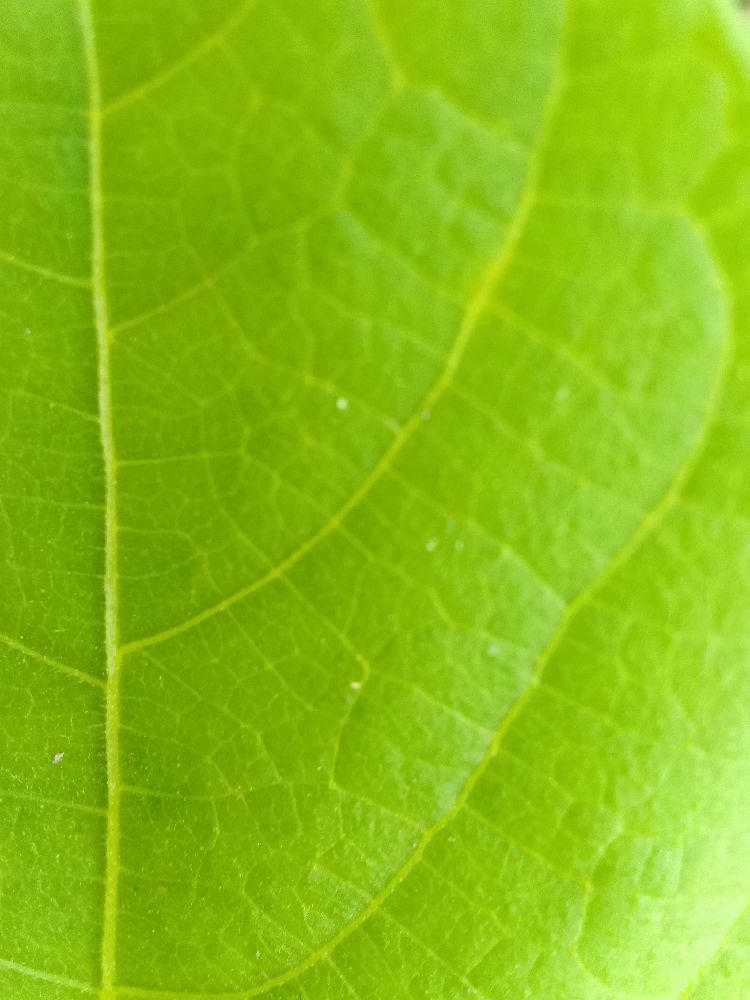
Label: healthy